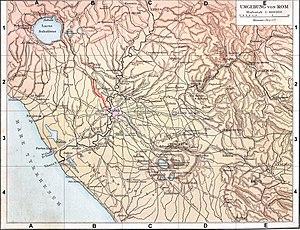
Fond de carte de 1886 (G. Droysens Allgemeiner Historischer Handatlas), libre de droit (Image:Rom_Umgebung.jpg), avec la voie triomphale en rouge.
La Voie Triomphale est une voie romaine secondaire qui relie Rome à la Via Cassia ou Via Clodia, près de Véies. Le terme peut également désigner la rue de Rome reliant le Colisée au Septizodium.